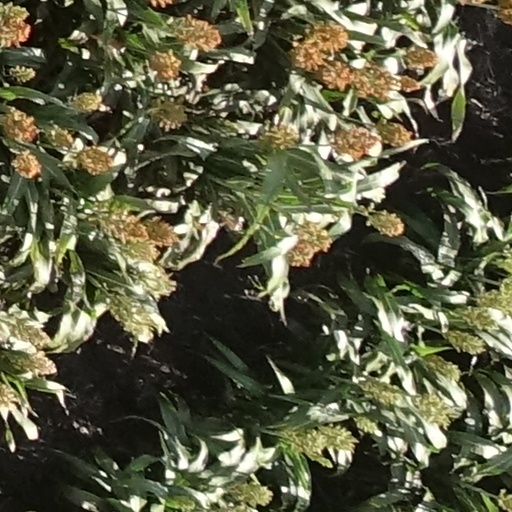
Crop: sorghum